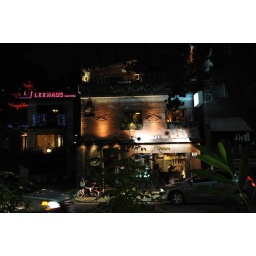
a fancy street for eating and shopping at an old town in Seoul newly dressed up